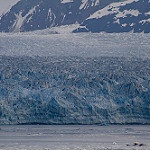
Label: glacier